Palácio de Lahane

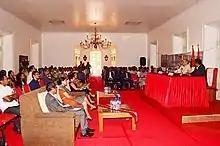
Event hall inside the palace in 2016

On 1 September 1945, the day before the Empire of Japan signed the instrument of surrender aboard in Tokyo Bay to bring World War II to an end, the Japanese vice consul made another special visit to the governor at the palace, to inform him of the surrender of Japan on 15 August 1945.